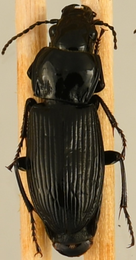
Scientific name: Pterostichus melanarius
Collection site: Steigerwaldt Land Services Site (STEI), plot STEI_002